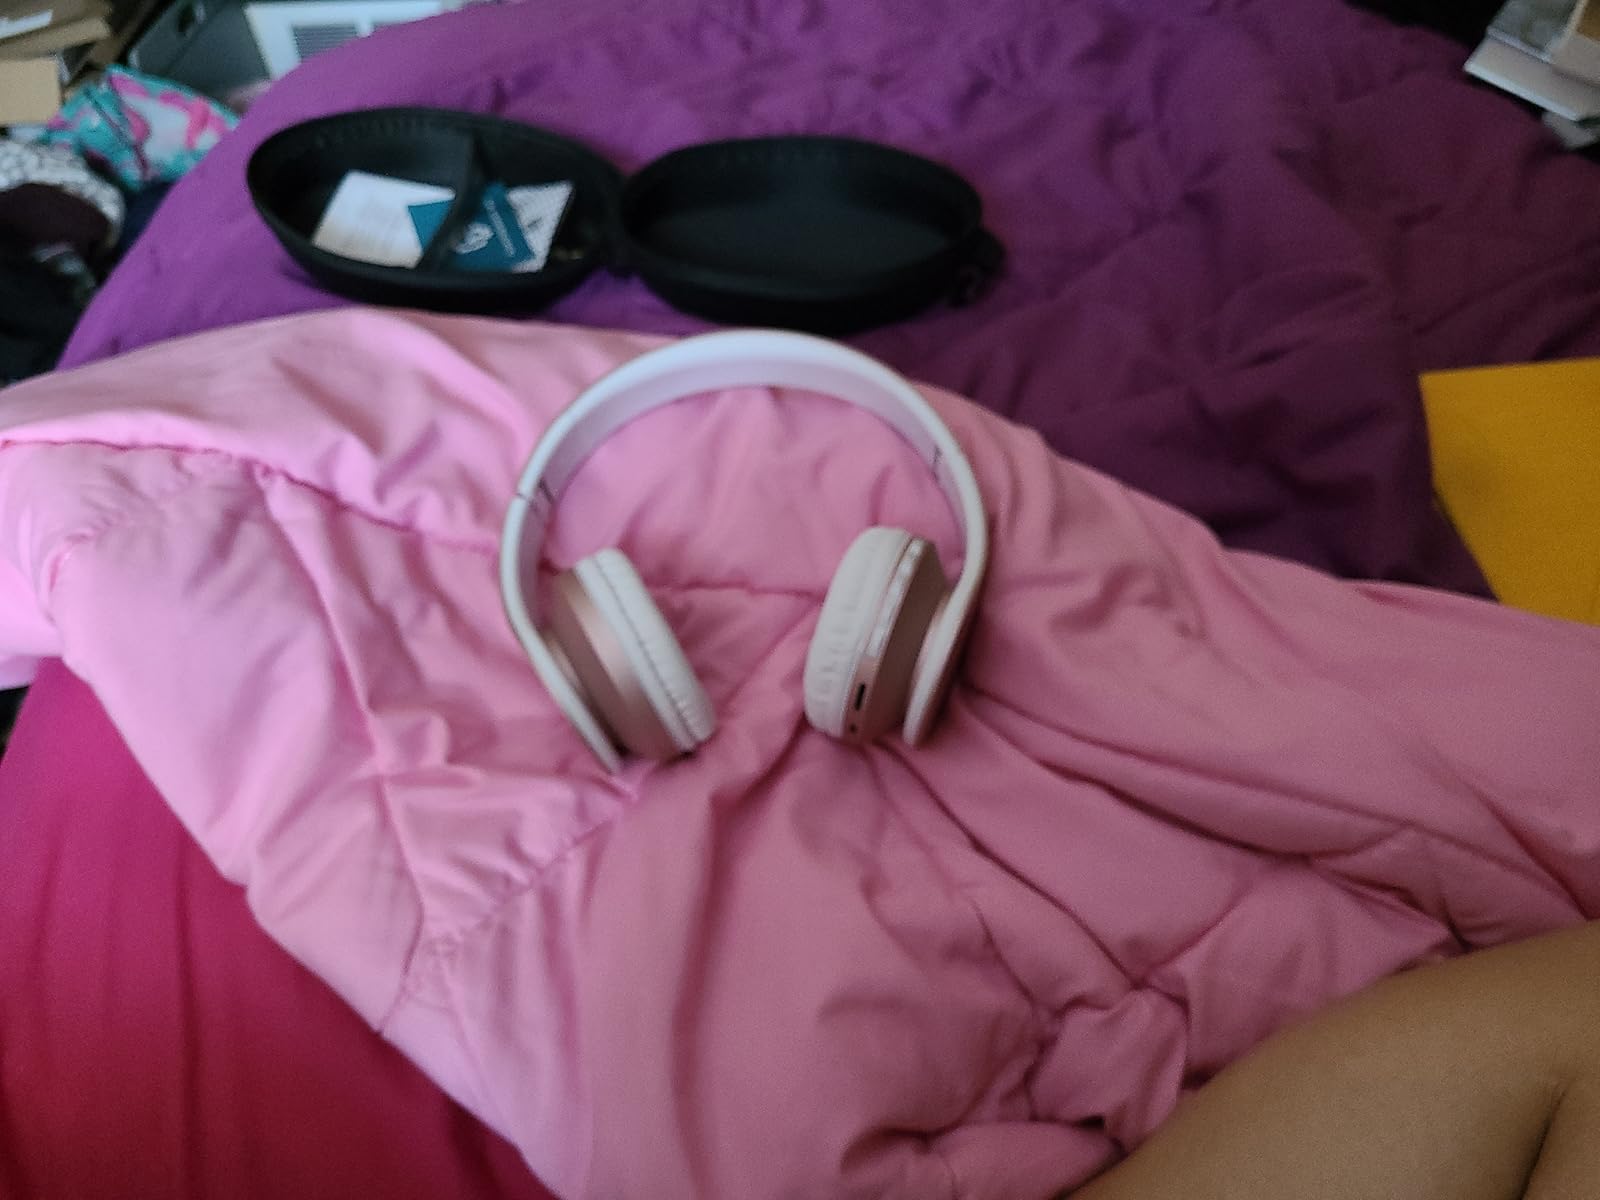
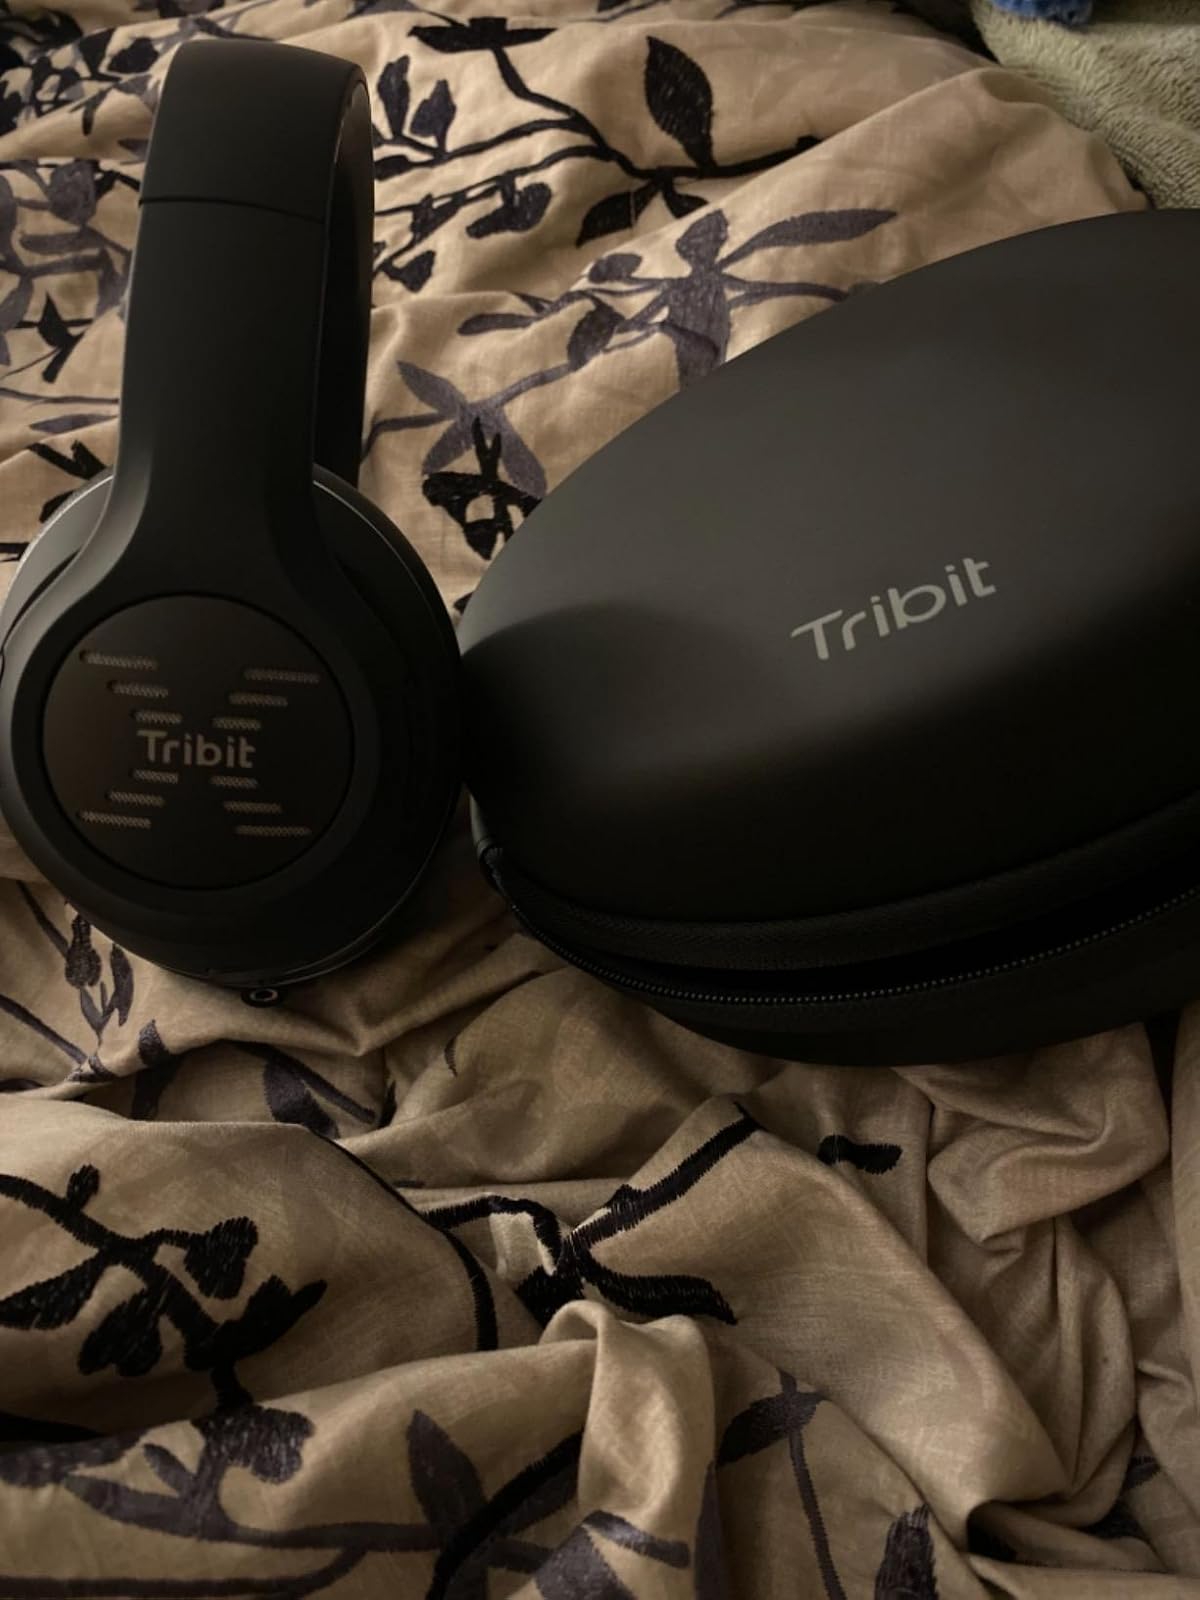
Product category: headphones
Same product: no